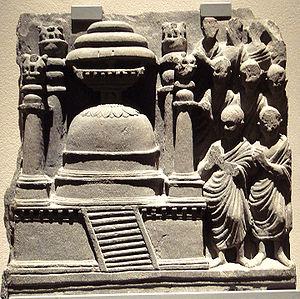
Moines bouddhistes faisants leurs dévotion devant un stupa entouré de colonnes. Gandhara, 2e siècle.
Le musée d'art asiatique se trouve dans le quartier berlinois de Dahlem.